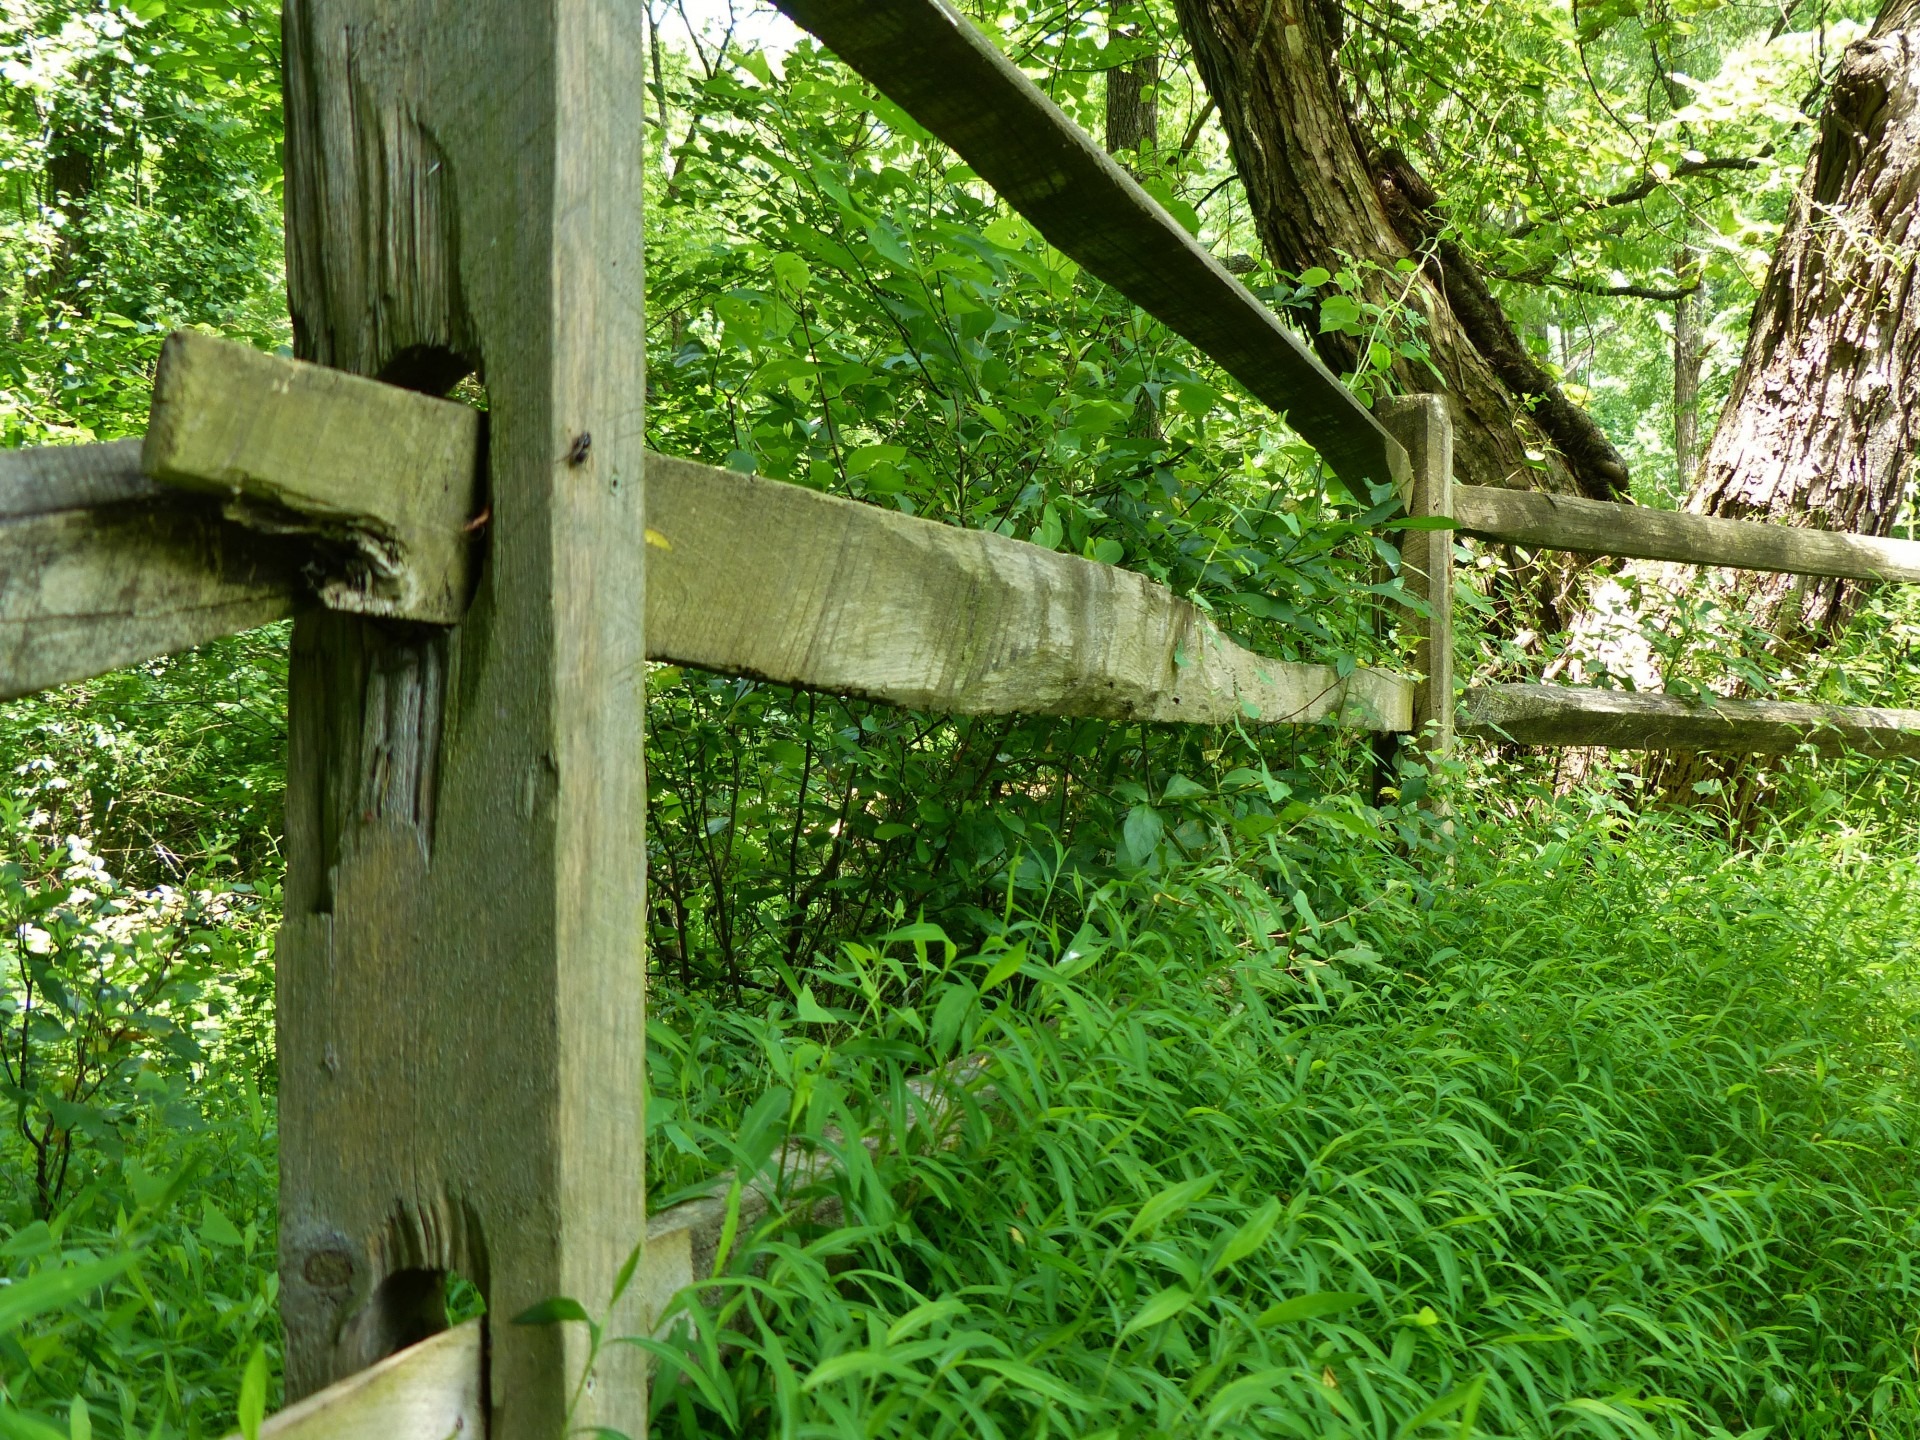
nature, forest, grass, fence, flower, green, jungle, park, garden, trees, woods, rainforest, woodland, outdoor structure